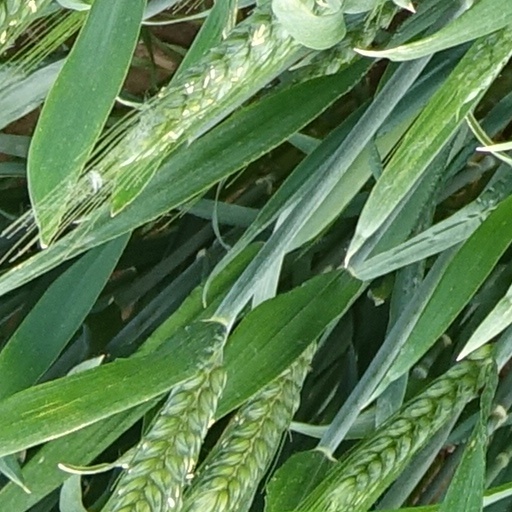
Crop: wheat